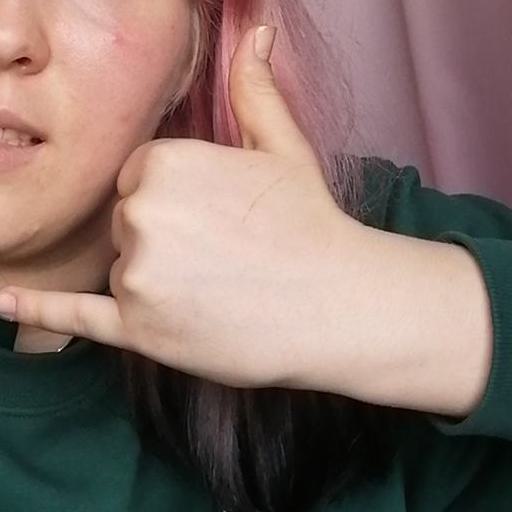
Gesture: call